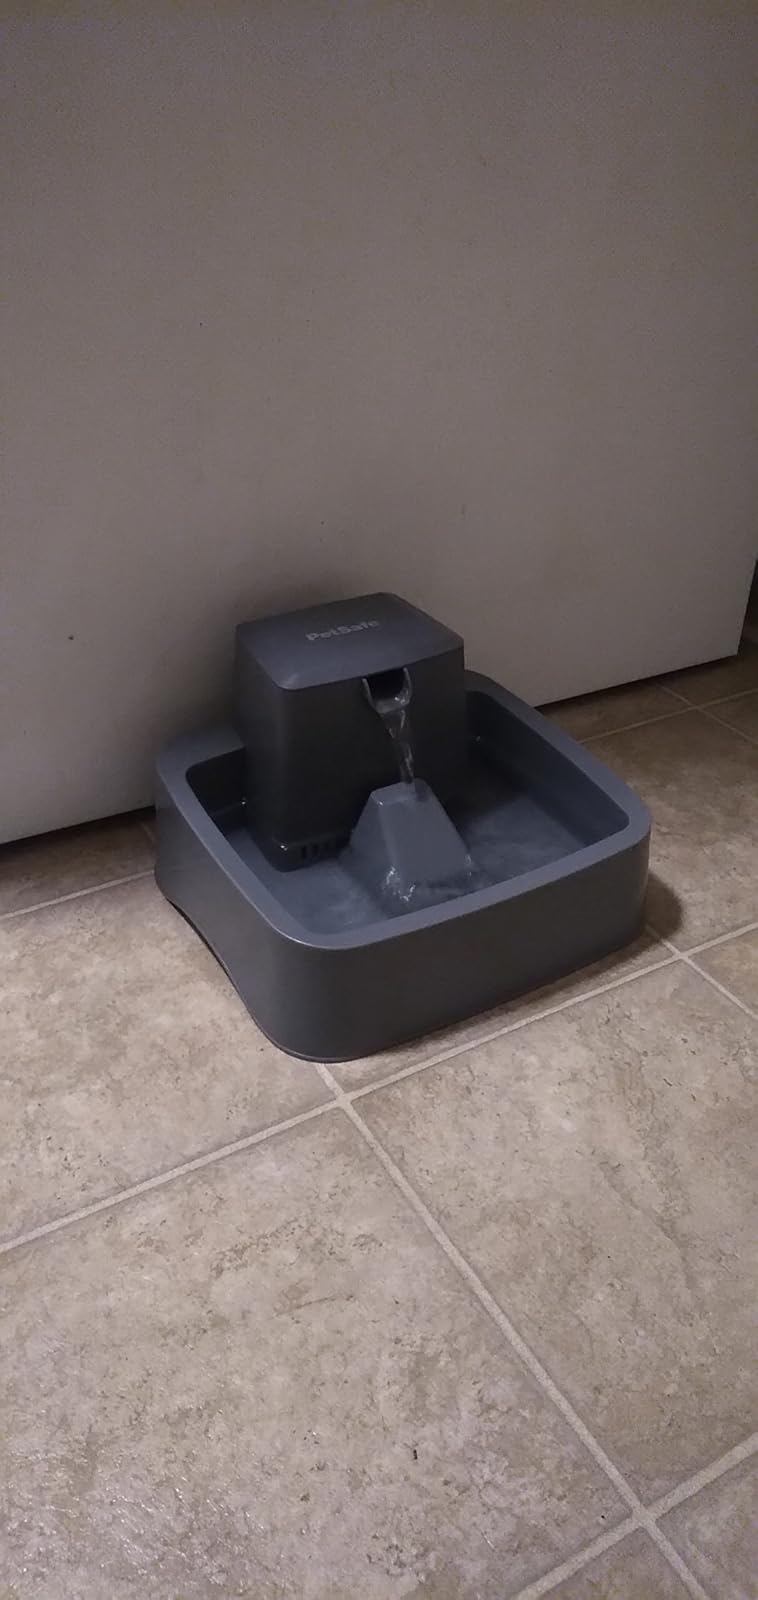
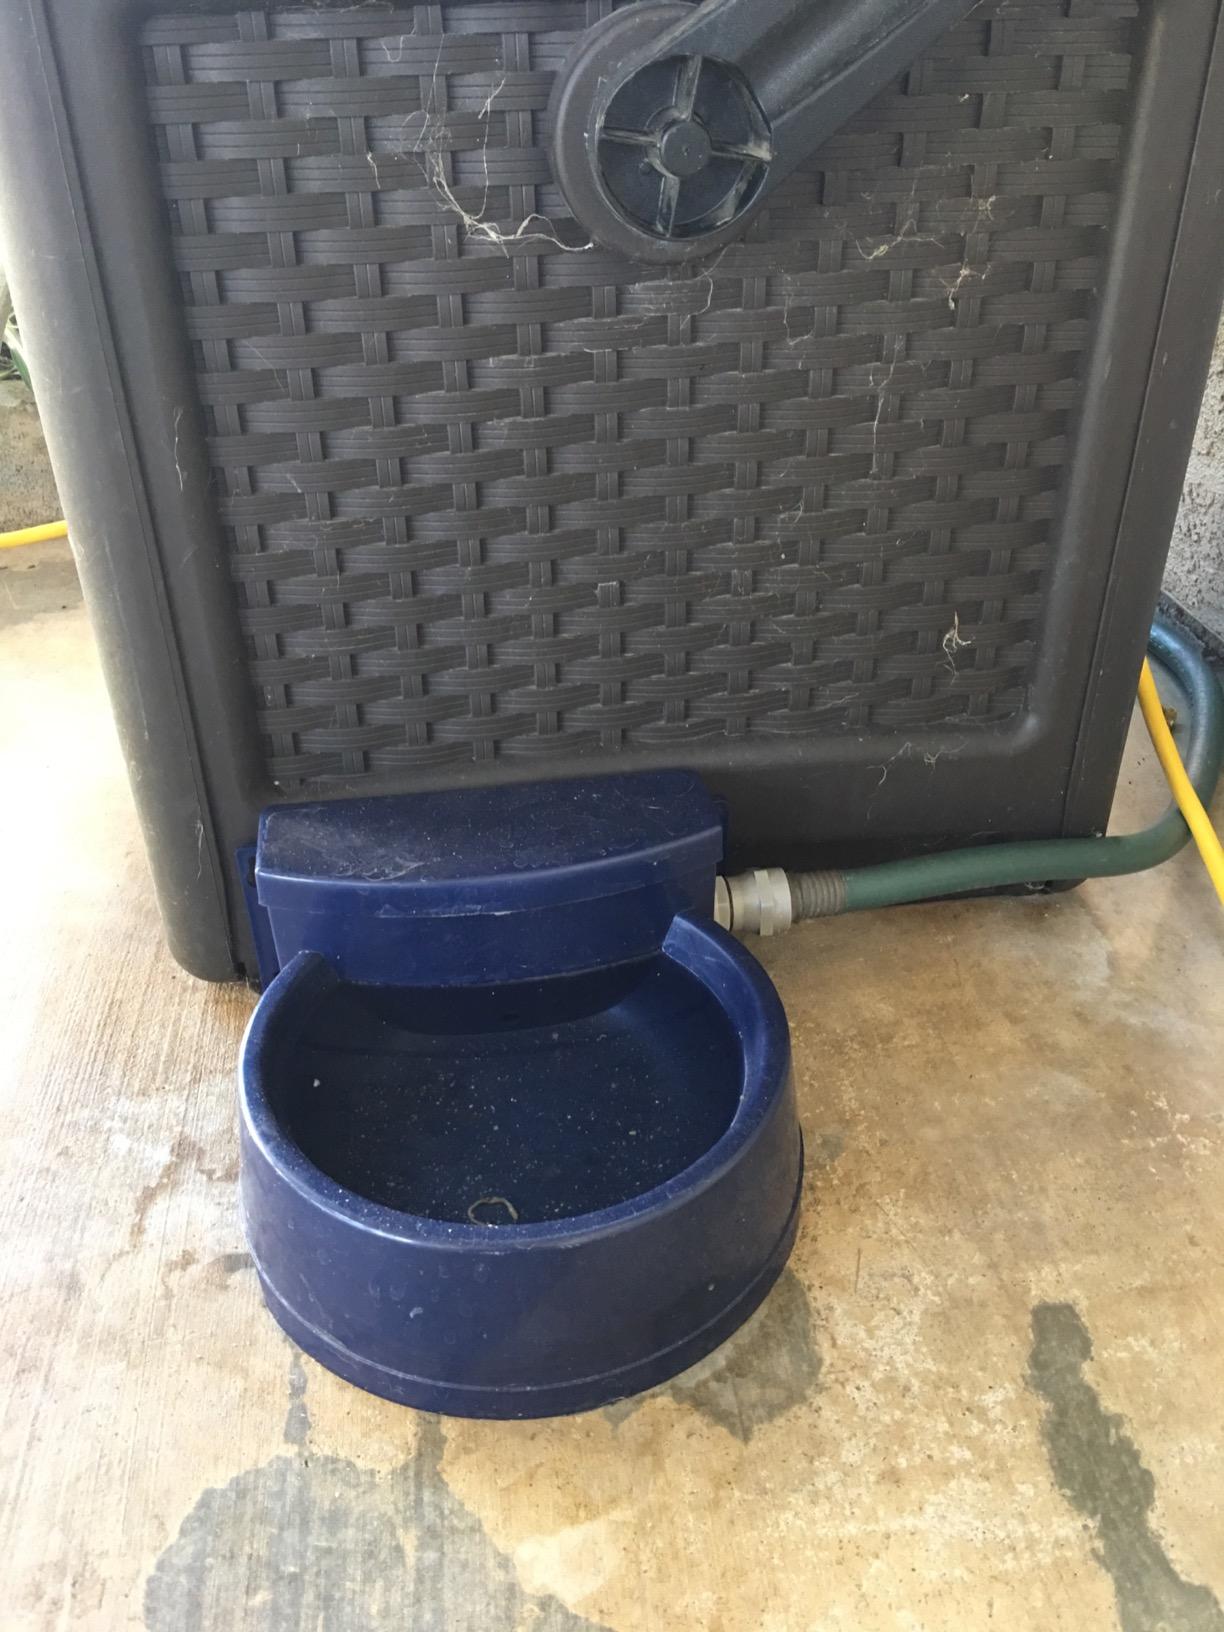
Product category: items_bowl
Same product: no